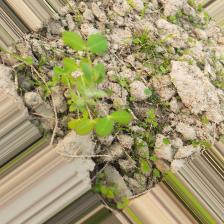
Label: Lentil Rust